Sawin, Lublin Voivodeship

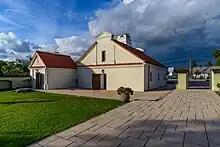
18th-century shelter for the elderly

According to the Geographical Dictionary of the Kingdom of Poland, Sawin emerged thanks to its location on the route connecting the cities of Chełm and Włodawa. It suffered two Tatar raids in the 16th century. In 1545, Bishop of Chełm Jan Dziaduski founded the local Catholic parish. King Sigismund I the Old established annual fairs in Sawin. In 1559, local citizens were expemted from tolls by his successor Sigismund II Augustus.